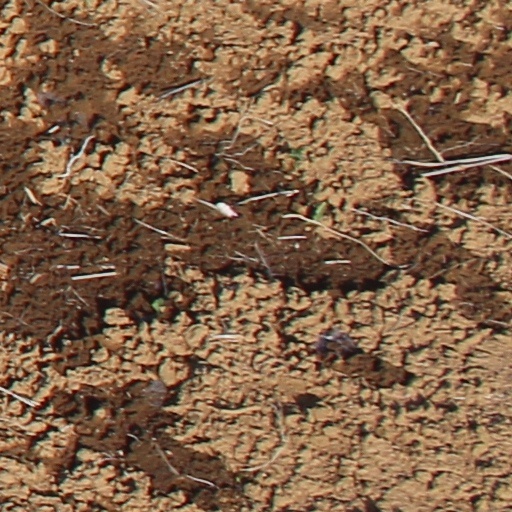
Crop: wheat